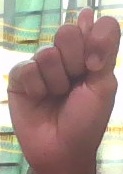
ASL sign: T